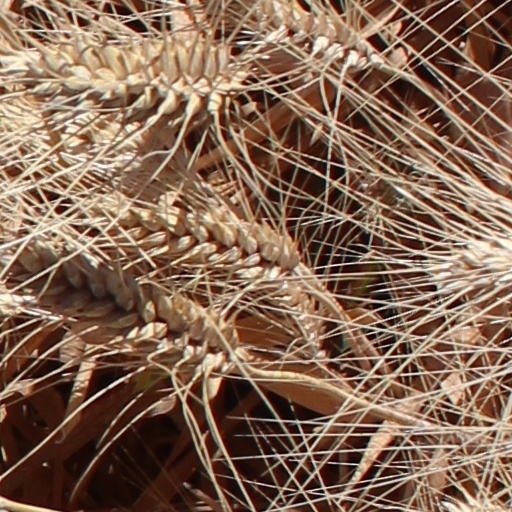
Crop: wheat